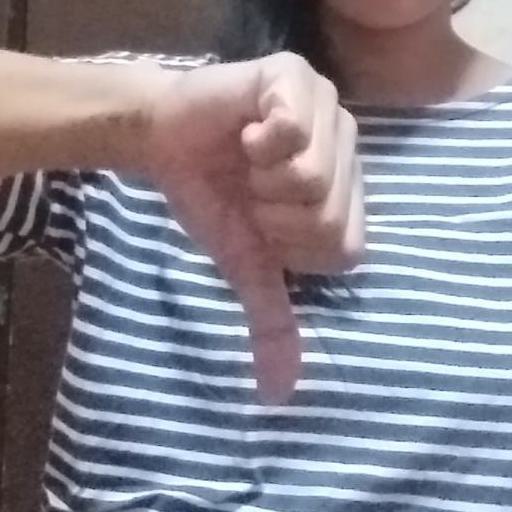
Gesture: dislike